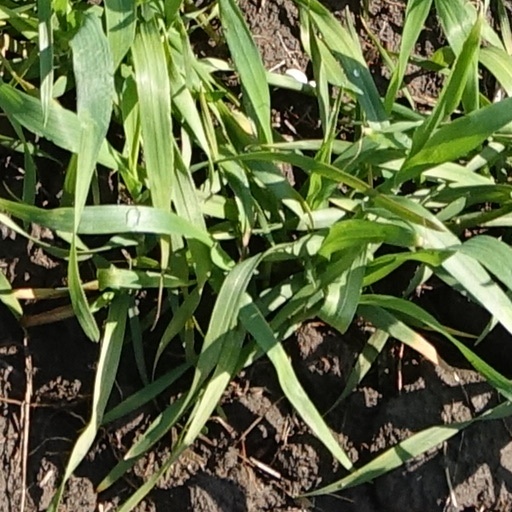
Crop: wheat